Lutheranism

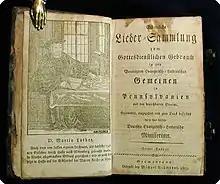
The Pennsylvania Ministerium published this hymnal in 1803.

Lutheran polity varies depending on influences. Although of the "Augsburg Confession" mandates that one must be "properly called" to preach or administer the Sacraments, some Lutherans have a broad view of on what constitutes this and thus allow lay preaching or students still studying to be pastors someday to consecrate the Lord's Supper. Despite considerable diversity, Lutheran polity trends in a geographically predictable manner in Europe, with episcopal governance to the north and east but blended and consistorial-presbyterian type synodical governance in Germany.